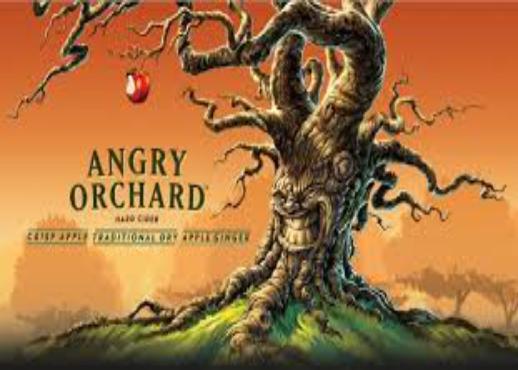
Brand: Angry Orchard
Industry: Food